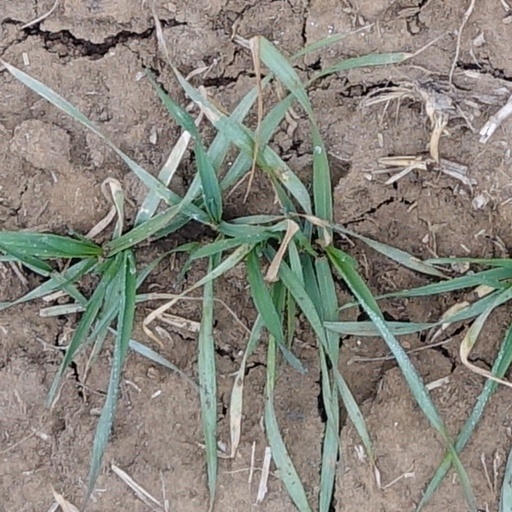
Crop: wheat